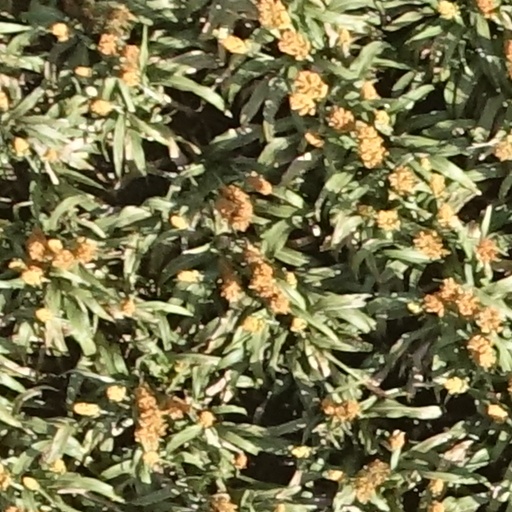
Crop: sorghum